Glen Orchy

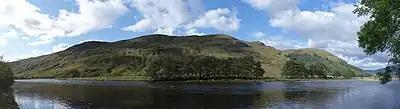
A view of Glen Orchy with the River Orchy in the foreground

Glen Orchy is about 17 km or 11 miles long, and runs south-west from Bridge of Orchy to Dalmally following the River Orchy through the Caledonian Forest. There are no settlements in the glen: just a few isolated buildings. The Eas Urchaidh and Eas a’ Chathaidh are waterfalls within the glen. The continuation westward past Dalmally to Loch Awe is known as the Strath of Orchy. The B8074 road runs the length of Glen Orchy.